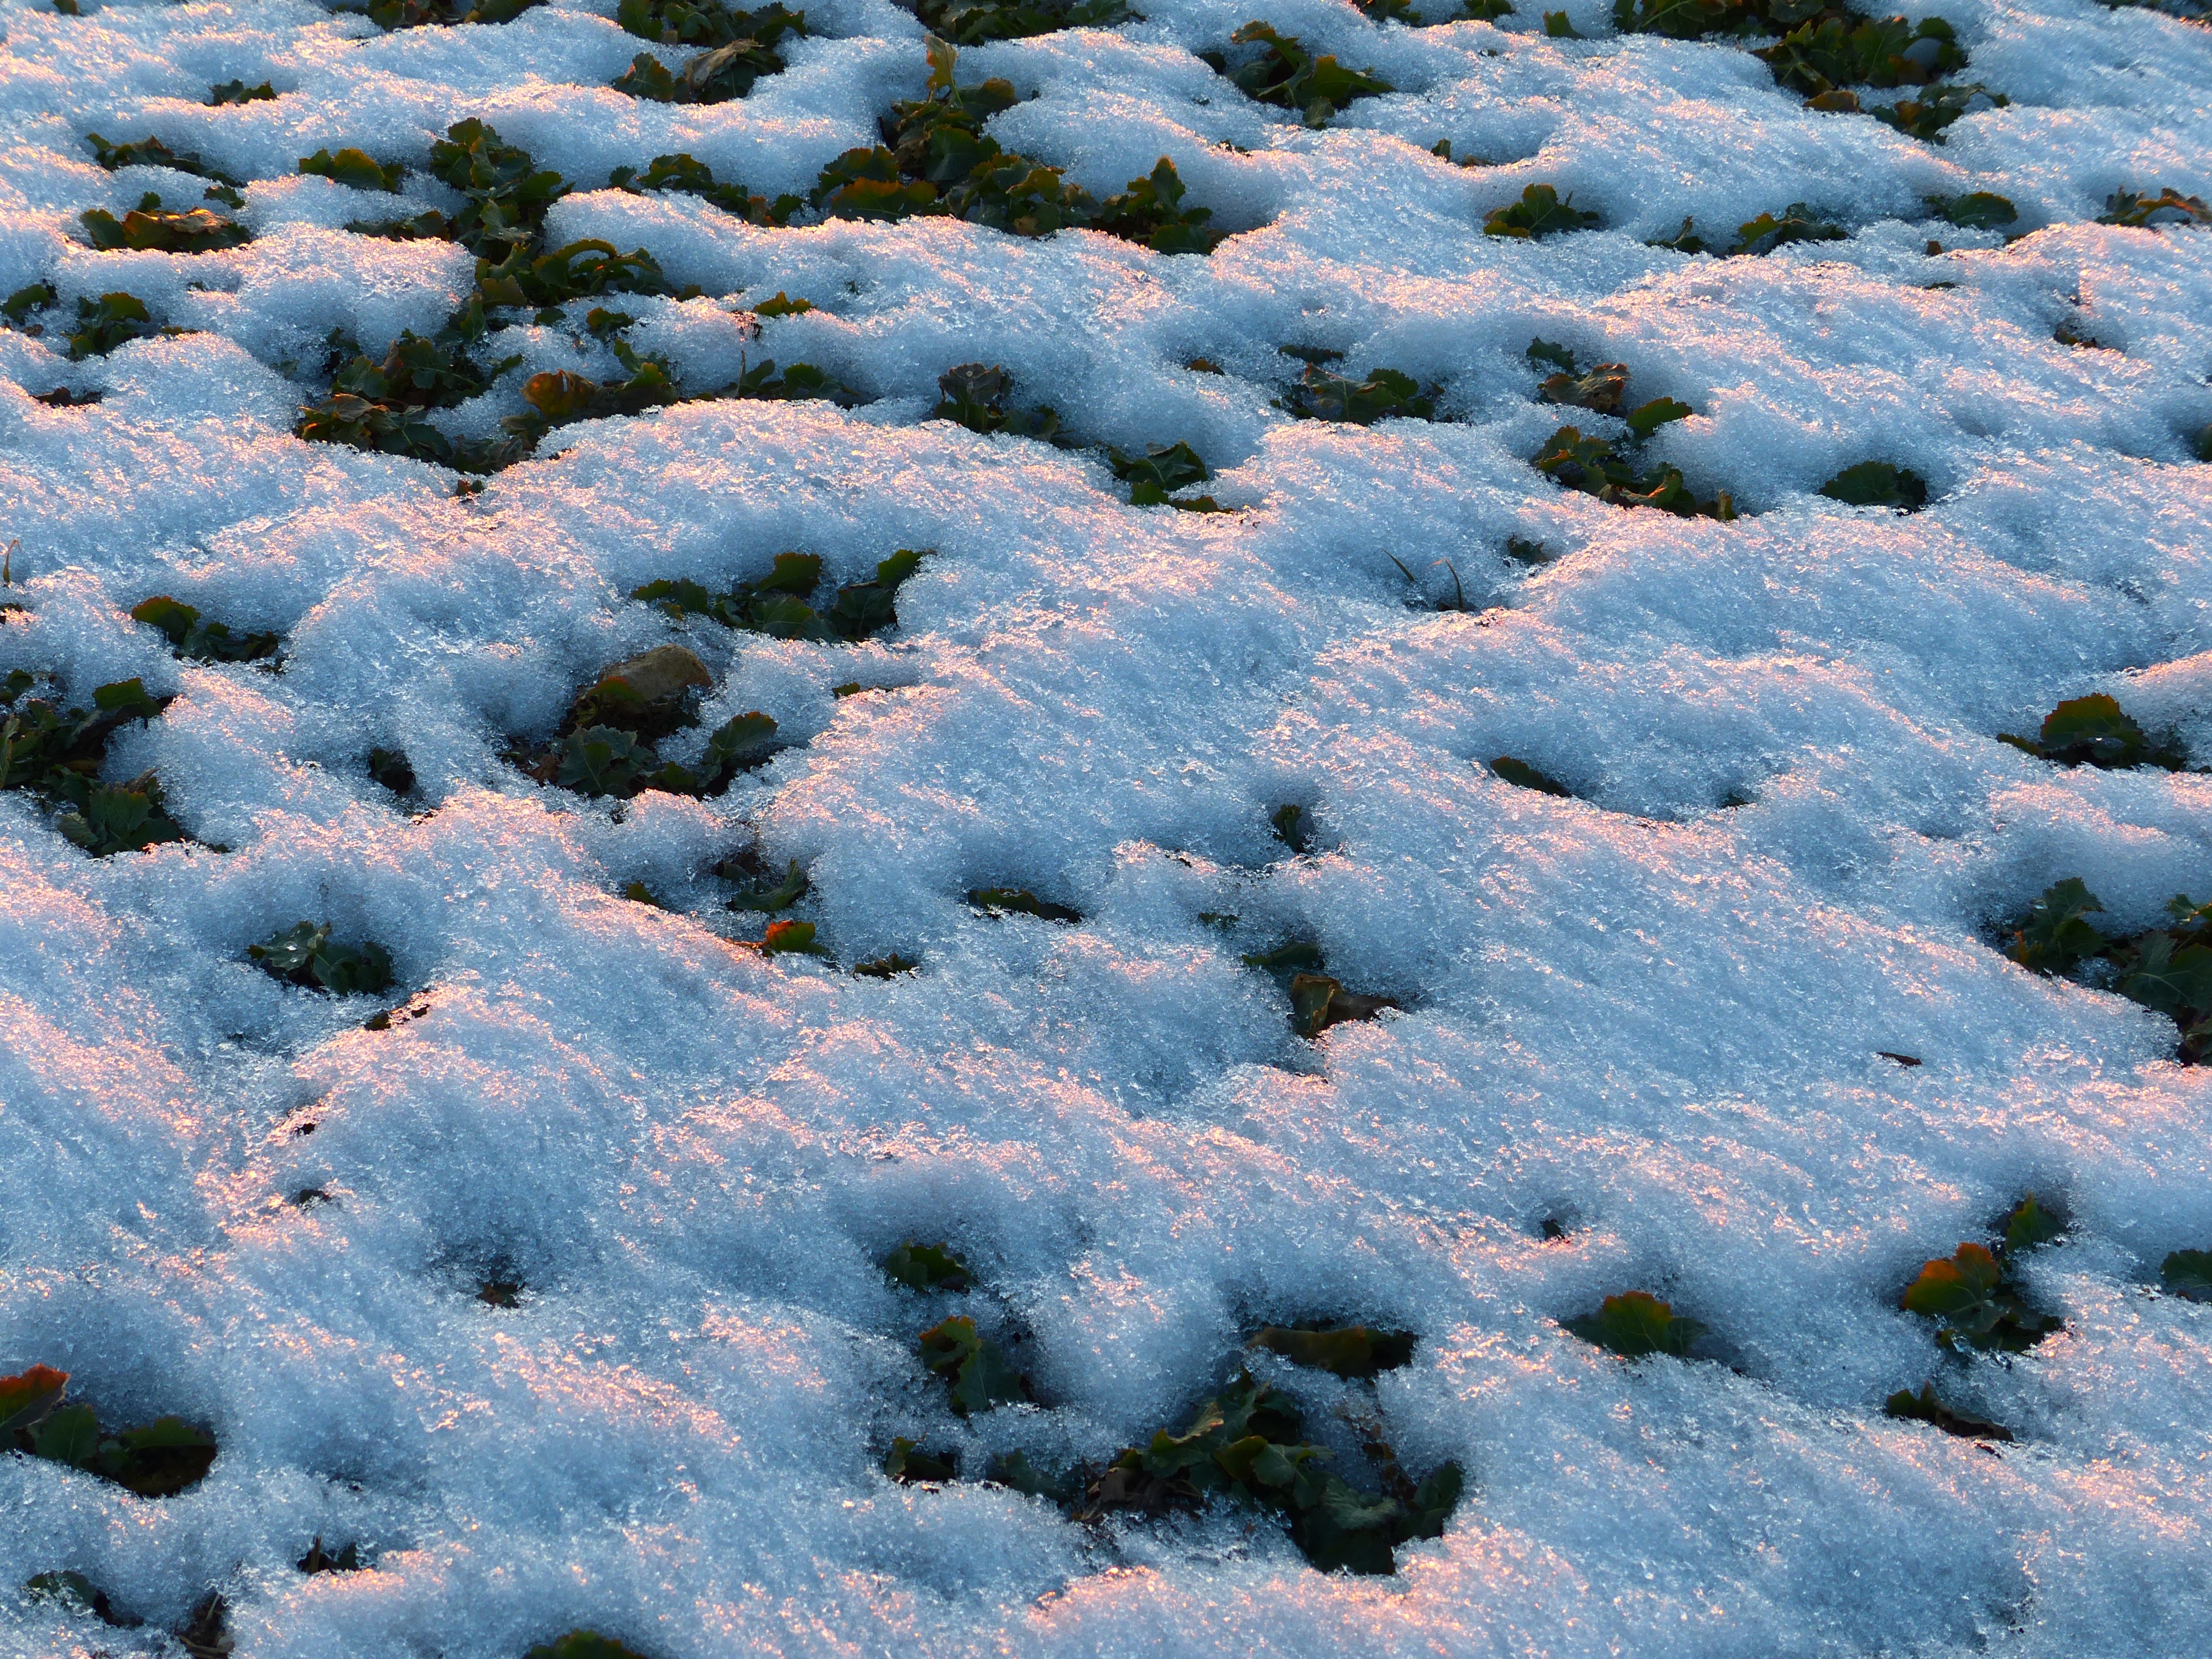
branch, snow, cold, winter, ground, frost, ice, weather, frozen, season, tundra, freezing, snow cover, eiskristalle, reported, ice formation